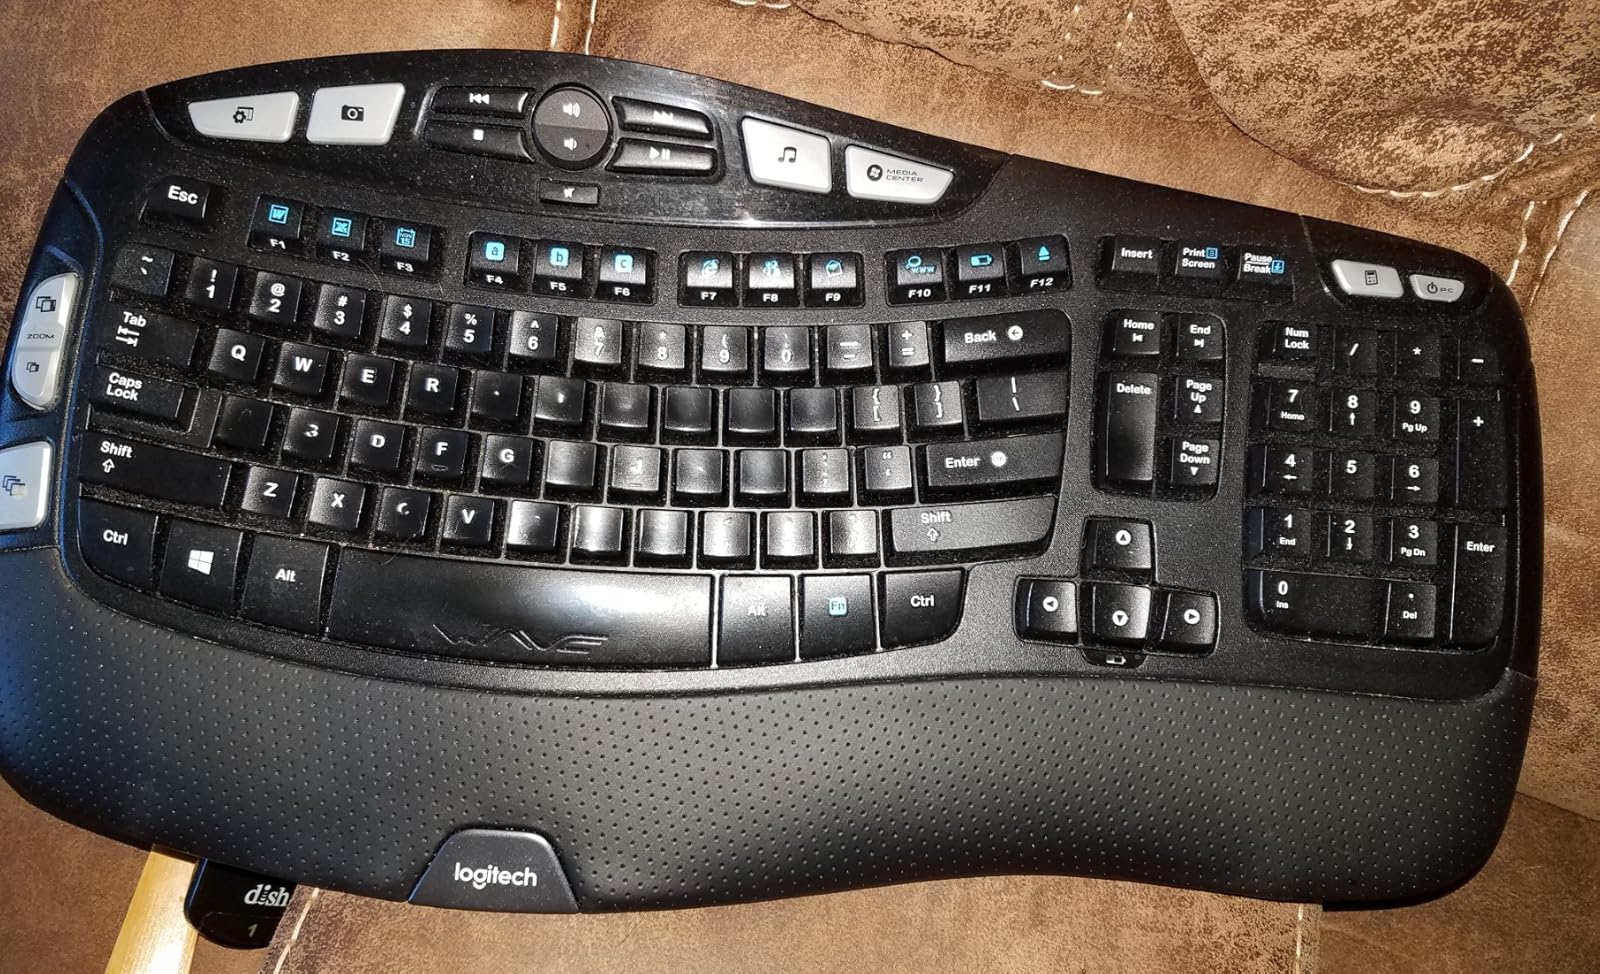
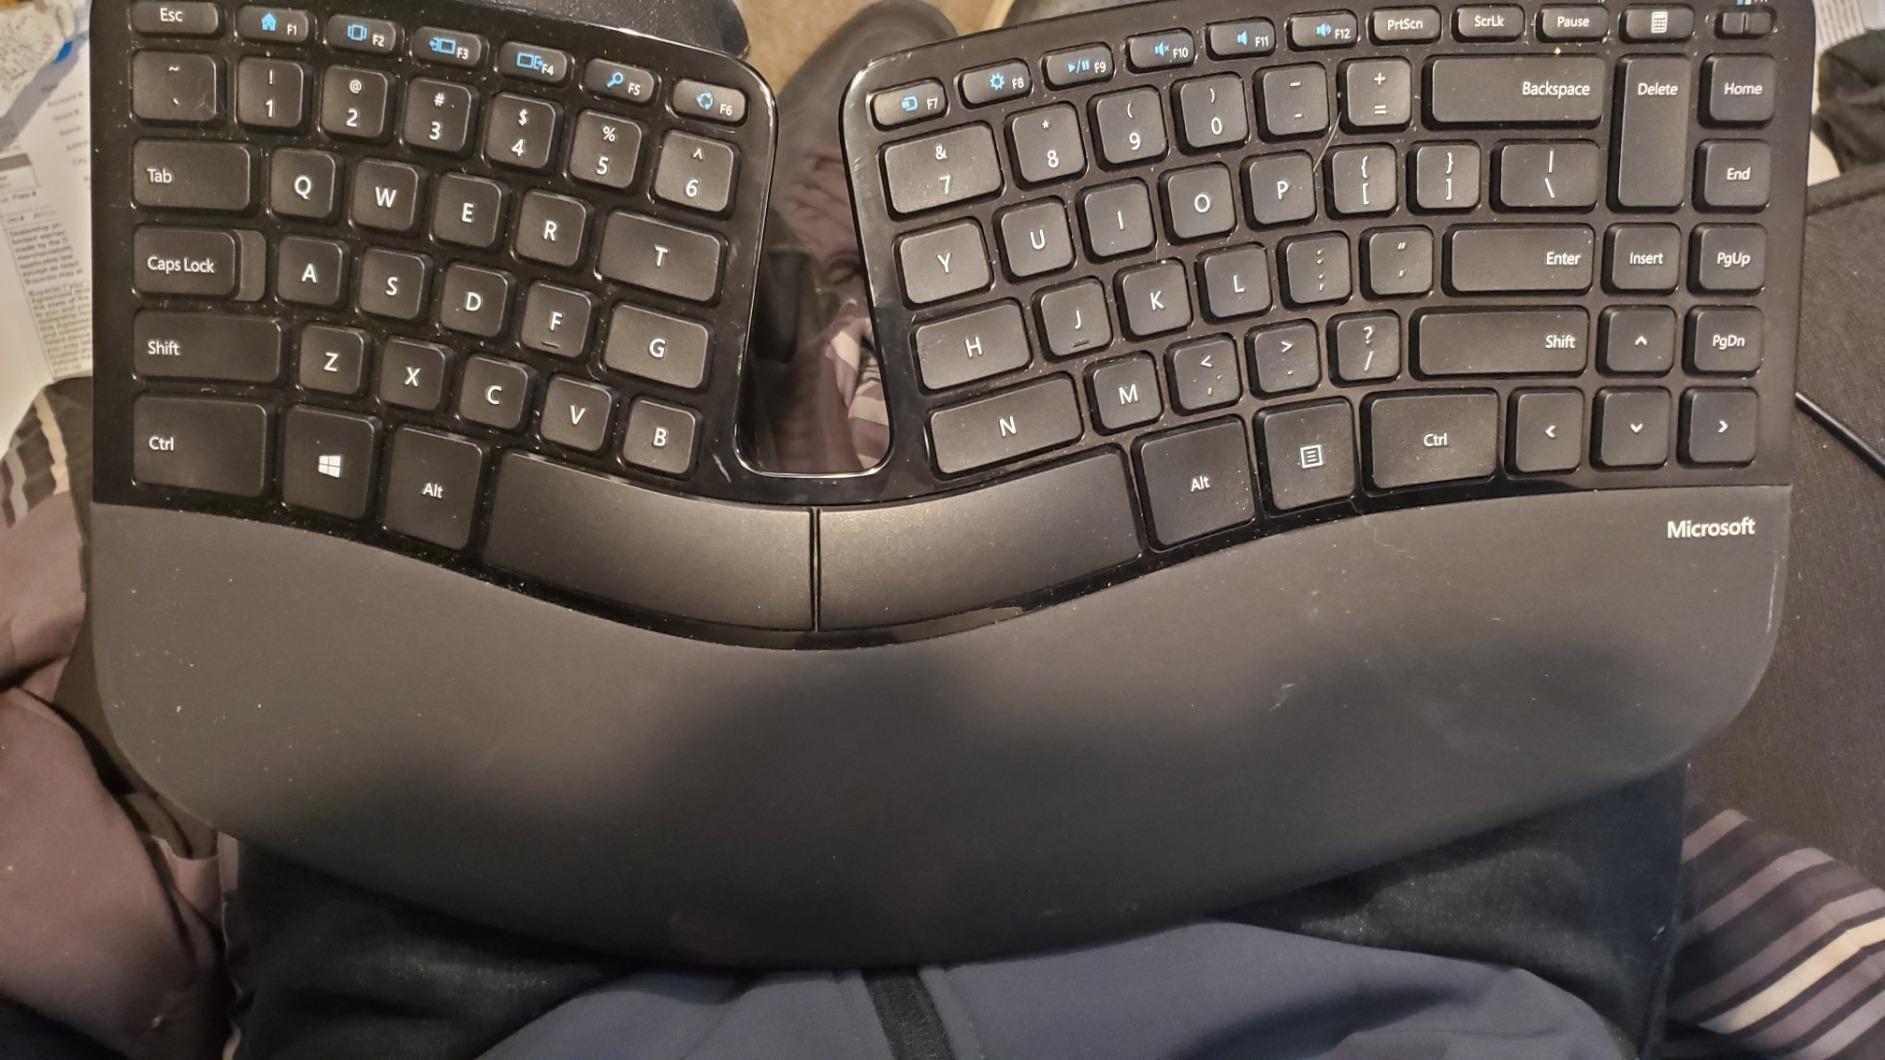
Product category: keyboard
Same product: no